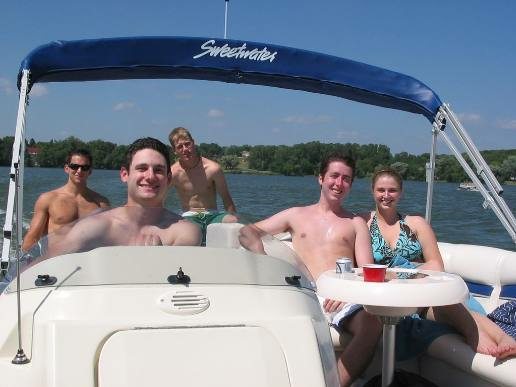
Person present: Yes